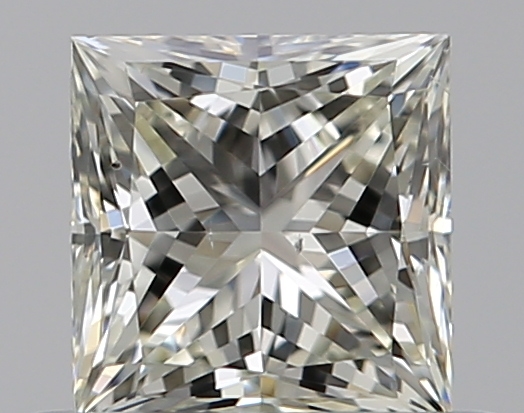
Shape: princess
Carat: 0.5
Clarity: SI1
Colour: L
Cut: EX
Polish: EX
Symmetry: VG
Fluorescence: F
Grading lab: GIA
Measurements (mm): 4.34 x 4.22 x 3.11